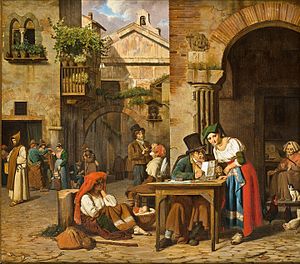
Ernst Meyer (maler)
Ernst Meyer, En romersk gadeskriver læser et brev for en ung pige, 1829, Thorvaldsens Museum.
En romersk gadeskriver læser et brev for en ung pige
Ernst Meyer var en dansk genremaler.